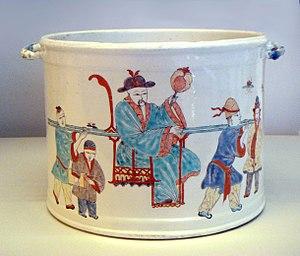
Seau à bouteille à décor de chinoiseries, Chantilly, porcelaine tendre, 1725-1751, Musée des arts décoratifs, Paris, Inventaire 33065. Un exemplaitre très similaire est dans les collections du Musée du Louvre.
La Porcelaine de Chantilly est une porcelaine tendre produite de 1725 à 1792 dans la manufacture créée dans la ville de Chantilly par le duc de Bourbon au XVIIIᵉ siècle. La production reprend après la Révolution de manière irrégulière jusqu'en 1870.